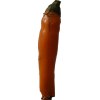
Label: pepper